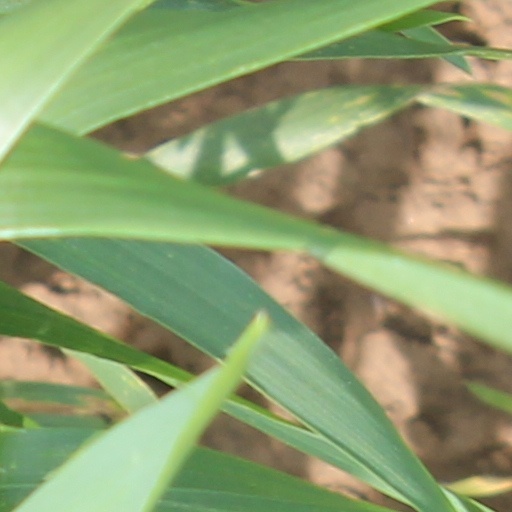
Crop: wheat